Starlink

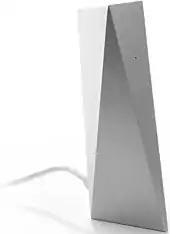
Starlink WiFi Router

The FCC had earlier awarded SpaceX with $885.5 million worth of federal subsidies to support rural broadband customers in 35 U.S. states through Starlink. but the $885.5 million aid package was revoked in August 2022, with the FCC stating that Starlink "failed to demonstrate" its ability to deliver the promised service. SpaceX later appealed the decision saying they met or surpassed all RDOF deployment requirements that existed during bidding and that the FCC created "new standards that no bidder could meet today". In December 2023, the FCC formally denied SpaceX's appeal since "Starlink had not shown that it was reasonably capable of fulfilling RDOF's requirements to deploy a network of the scope, scale, and size" required to win the subsidy.